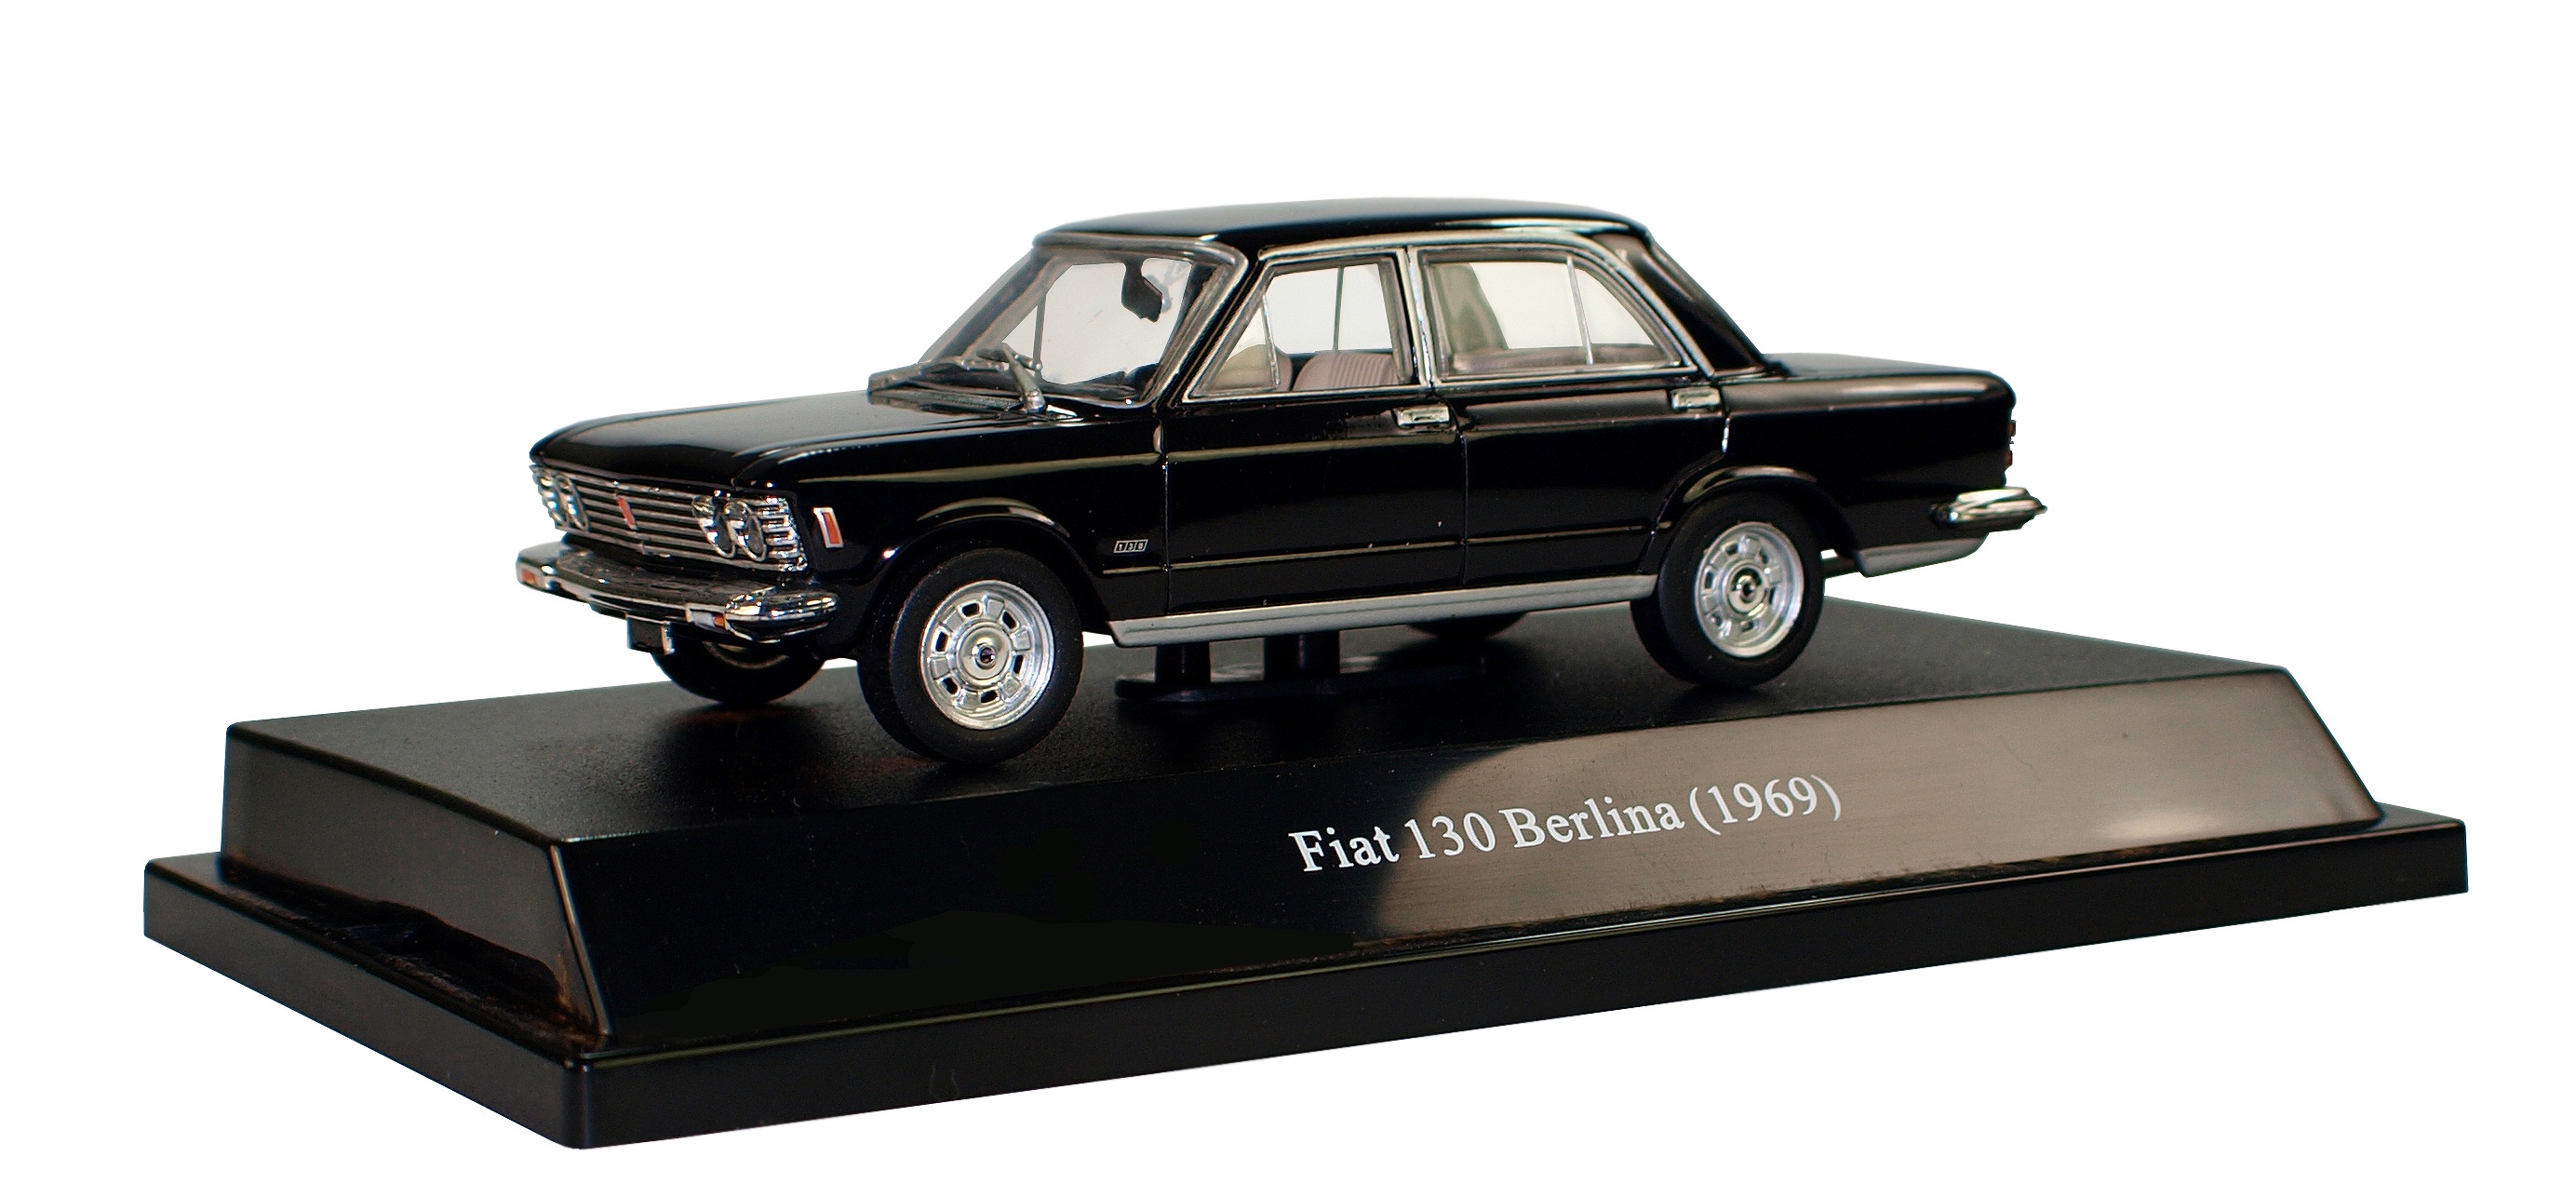
car, vehicle, leisure, sedan, oldtimer, autos, fiat, model cars, models, hobby, model car, land vehicle, automobile make, automotive exterior, compact car, luxury vehicle, family car, executive car